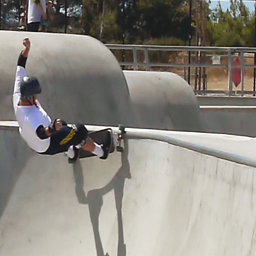
a male skateboarder in a white shirt doing a trick
A man riding a skateboard up the side of a ramp.
a man that is skateboarding on some rink
A man in a skatepark riding his skateboard along a rail.
A man with a helmet on skateboarding on a concrete park ramp, riding his board at the edge of the ramp.